Literary Calavera

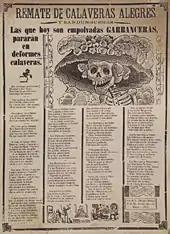
Posada's "La Calavera Garbancera" together with a literary calaverita in 1913

The Literary Calavera or calavera literaria (Spanish: "literary skull") is a traditional Mexican literary form: a satirical or light-hearted writing in verse, often composed for the Day of the Dead. In some parts of Mexico, it is a common tradition for children and adults to write "Calaveritas" (Spanish: "little skull") for friends, colleagues, or relatives, in which the addressee is typically portrayed as dead.